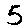
Label: 5